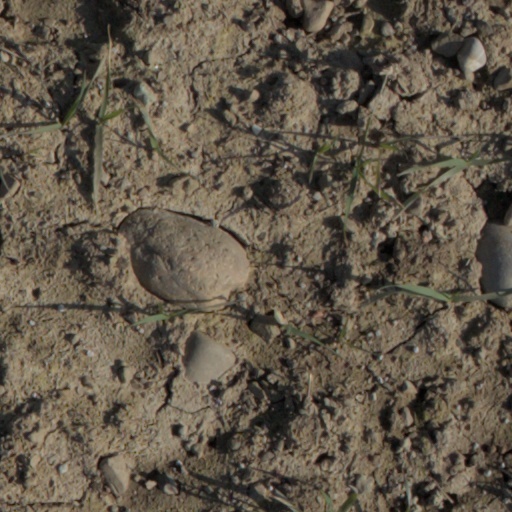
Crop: wheat